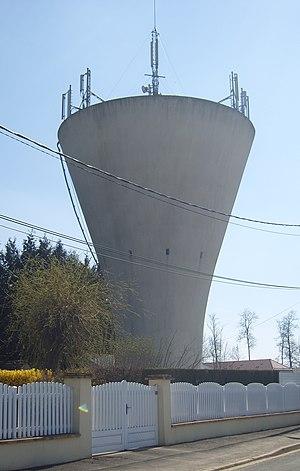
Château d'eau rue Émile Zola Fontenay-Trésigny
Fontenay-Trésigny est une commune française située dans le département de Seine-et-Marne, en région Île-de-France.